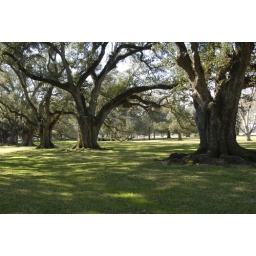
All of the trees in the front of the house are registered historic landmarks.